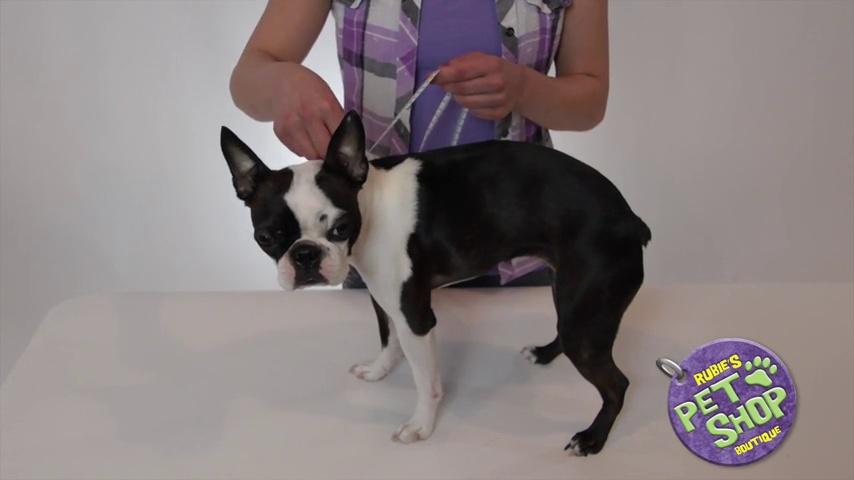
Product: Rubies Costume Company Mermaid Dog Costume
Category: Toys & Games | Party Supplies
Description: Dog costume with seashell Bra and mermaid tail.
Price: $22.40
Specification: Product Dimensions:         12.9 x 12.1 x 0.9 inches    |Shipping Weight: 0.3 ounces (View shipping rates and policies)|ASIN: B00XBKXFDU|Item model number: 580233 L|    #52235    in Kids' Party Supplies    |    #144363    in Pre-Kindergarten Toys